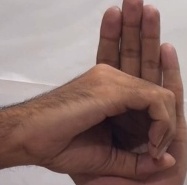
ASL sign: 0